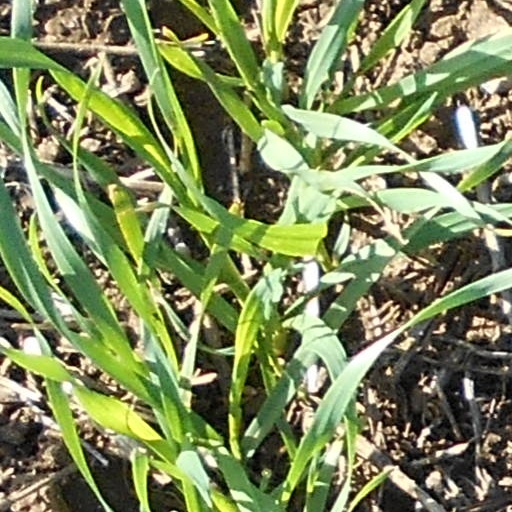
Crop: wheat